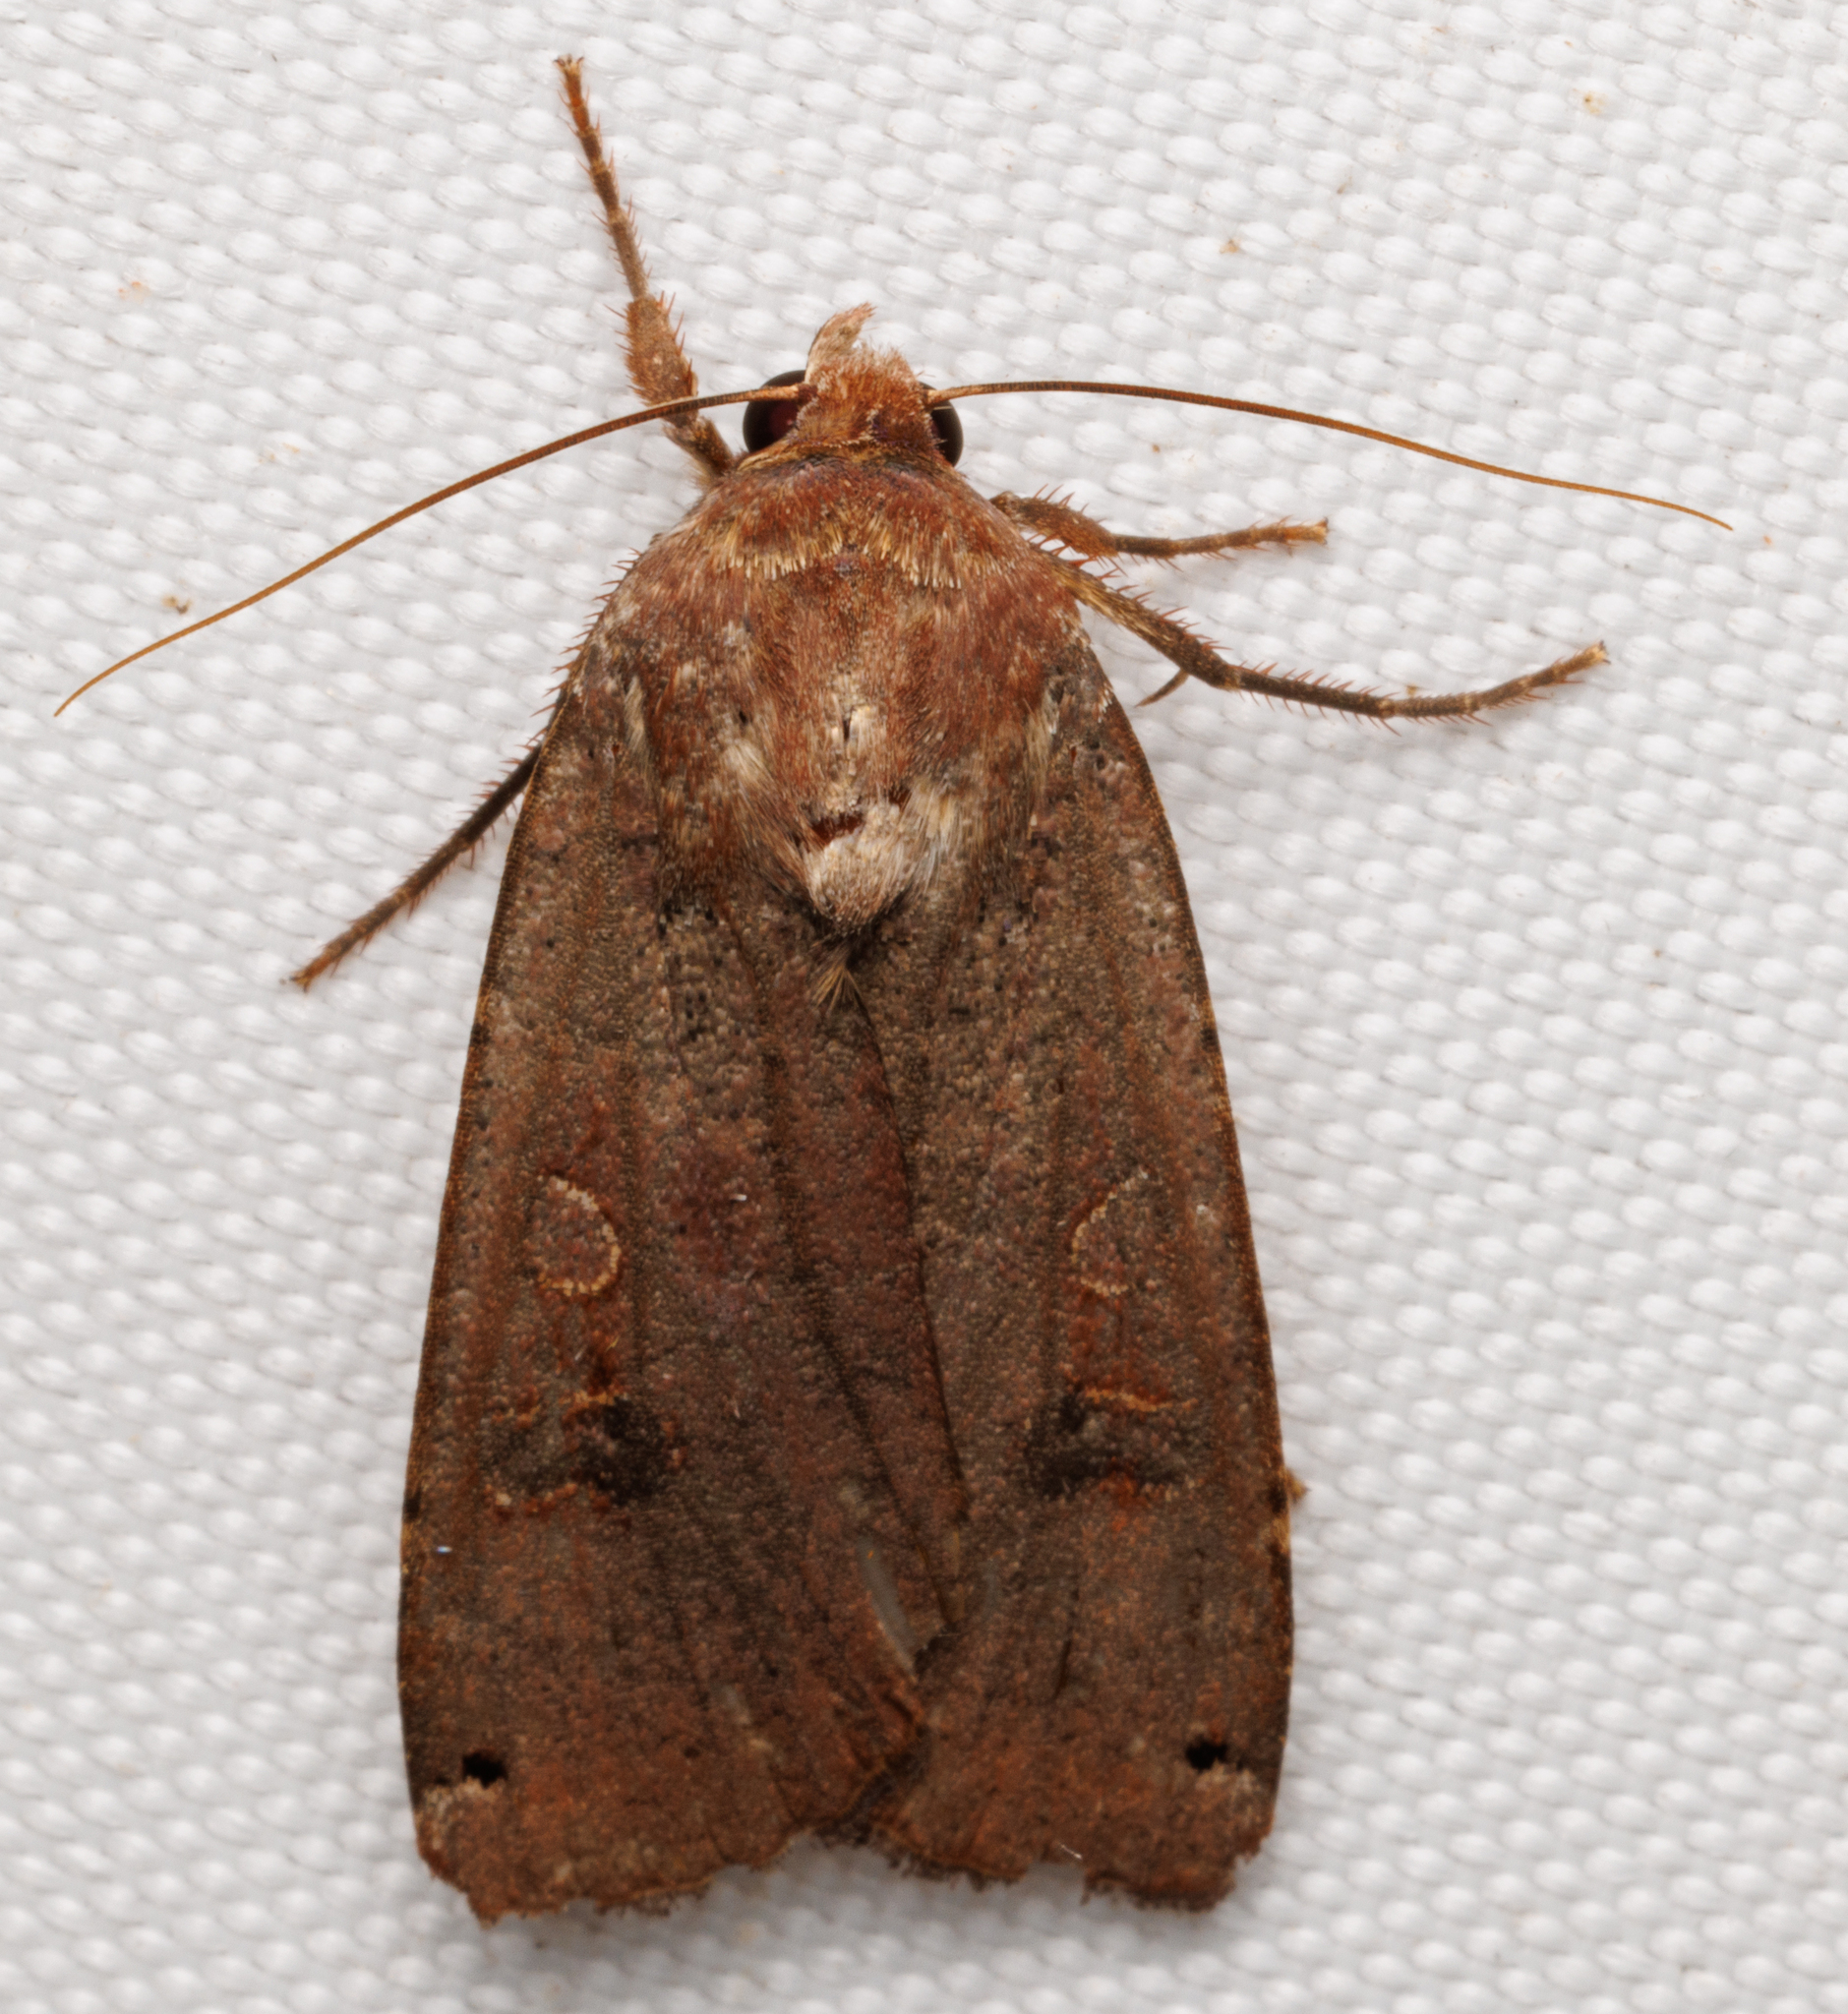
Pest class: cutworms